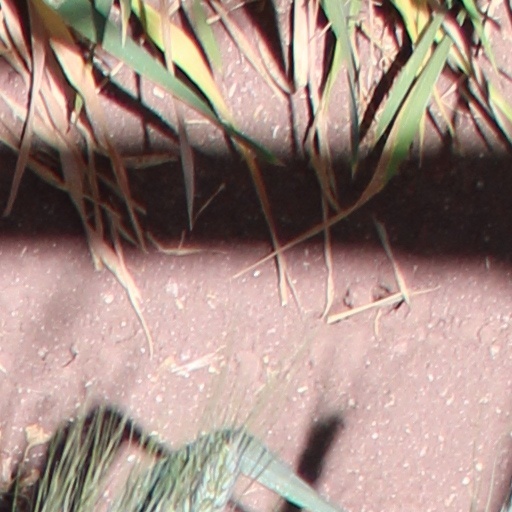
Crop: wheat